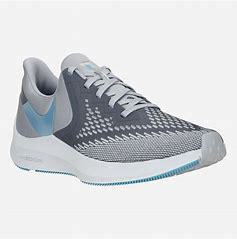
Brand: Nike
Model: Air Zoom Winflo 6